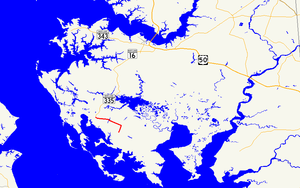
Carte de la Maryland Route 336